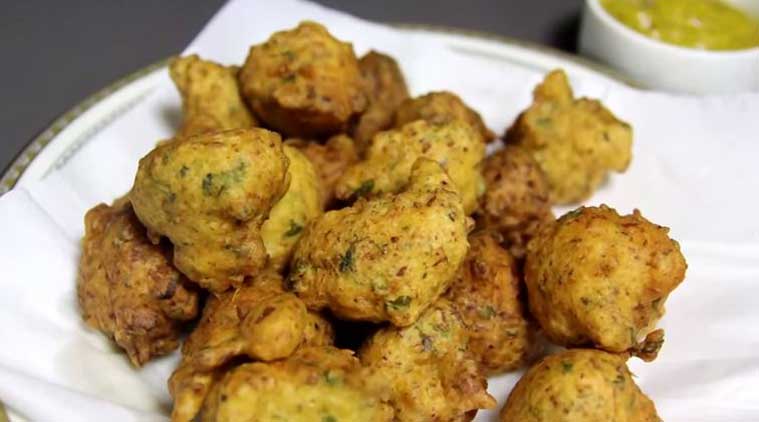
Dish: pakode